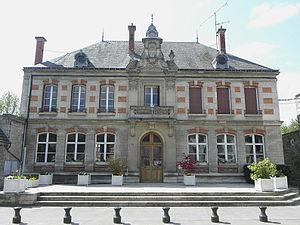
Mairie de La Ferté-Milon (02).
La Ferté-Milon est une commune française située dans le département de l'Aisne en région Hauts-de-France, connue pour être le lieu de naissance de Jean Racine.